Nayakanahatti Thipperudra Swamy

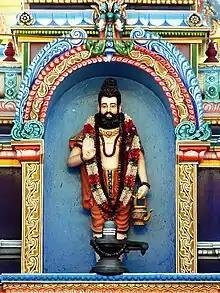
Sri Guru Thipperudraswamy

Nayakanahatti Thipperudra Swamy, (c. 15th or 16th century), also referred as Tippeswamy, Thippeswamy or Thippeswami, was an Indian Hindu spiritual Guru, and social reformer. He is revered by both his Hindu and Muslim devotees.